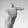
ASL letter: T